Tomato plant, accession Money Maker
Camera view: horizontal (90 deg, fisheye); turntable rotation: 30 degrees
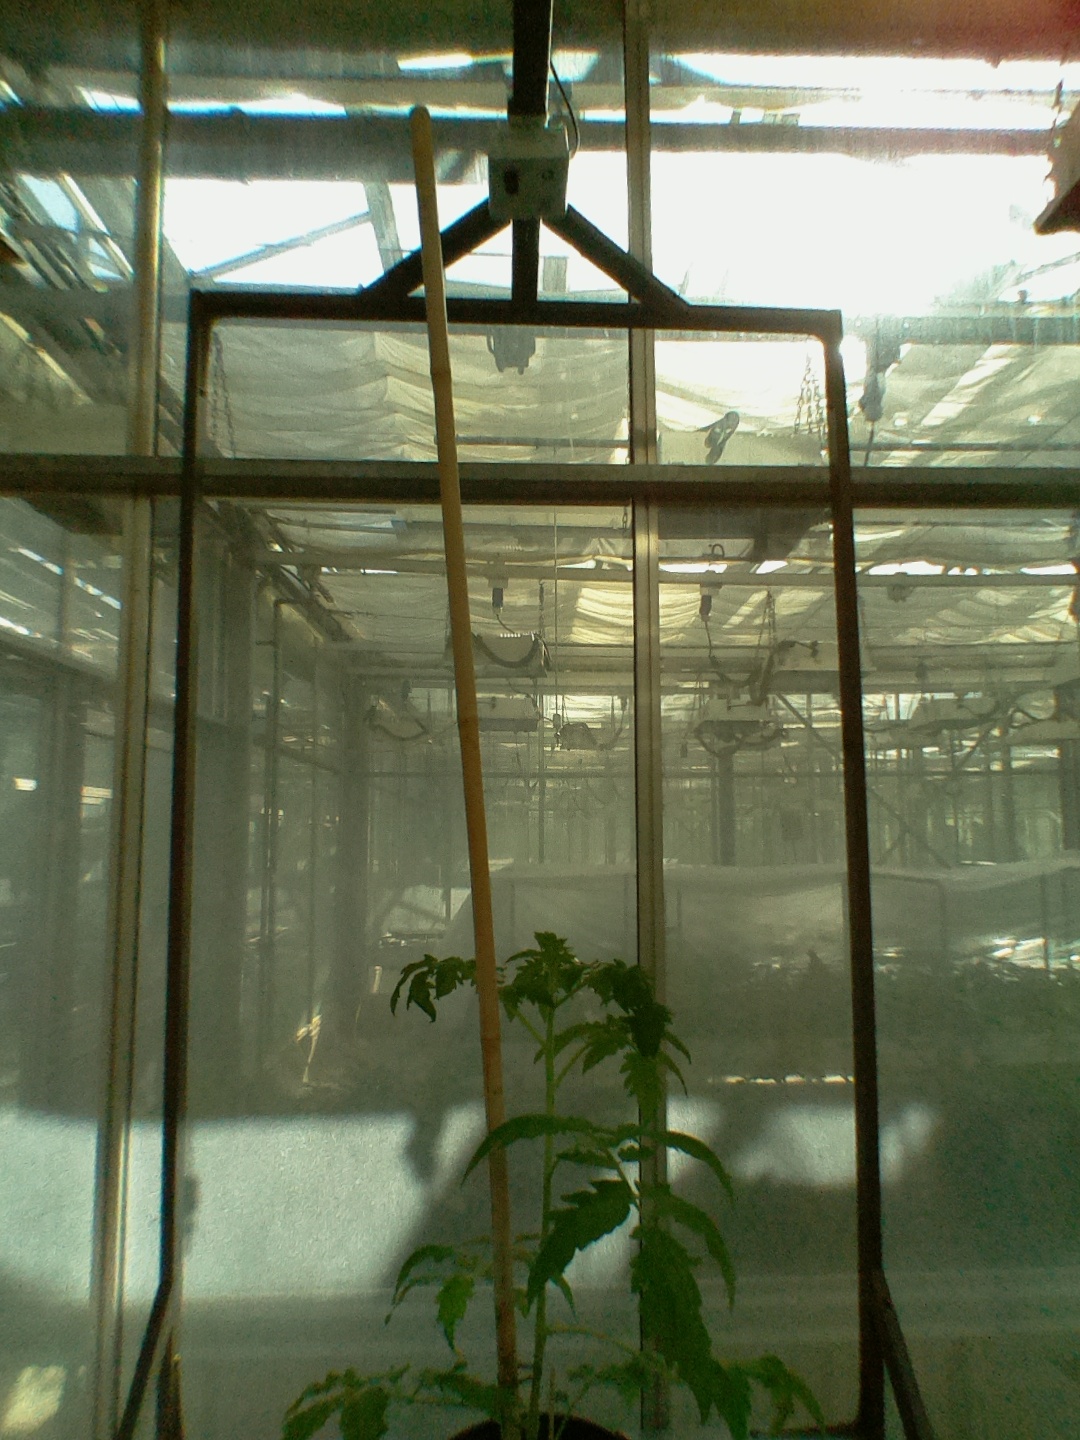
BBCH growth stage 14: 8 of true leaves visible